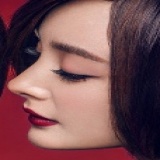
diễn viên Quách Thái Khiết